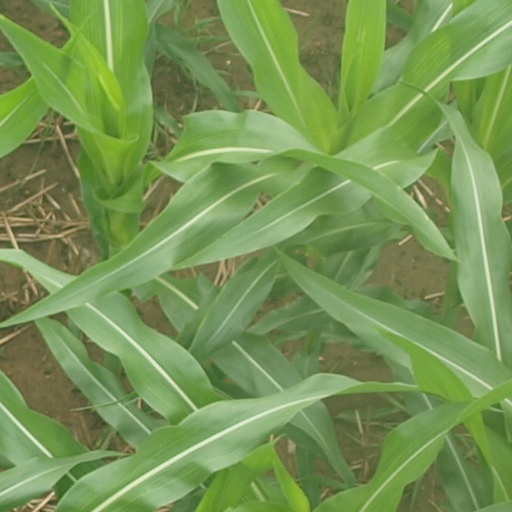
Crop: maize; corn